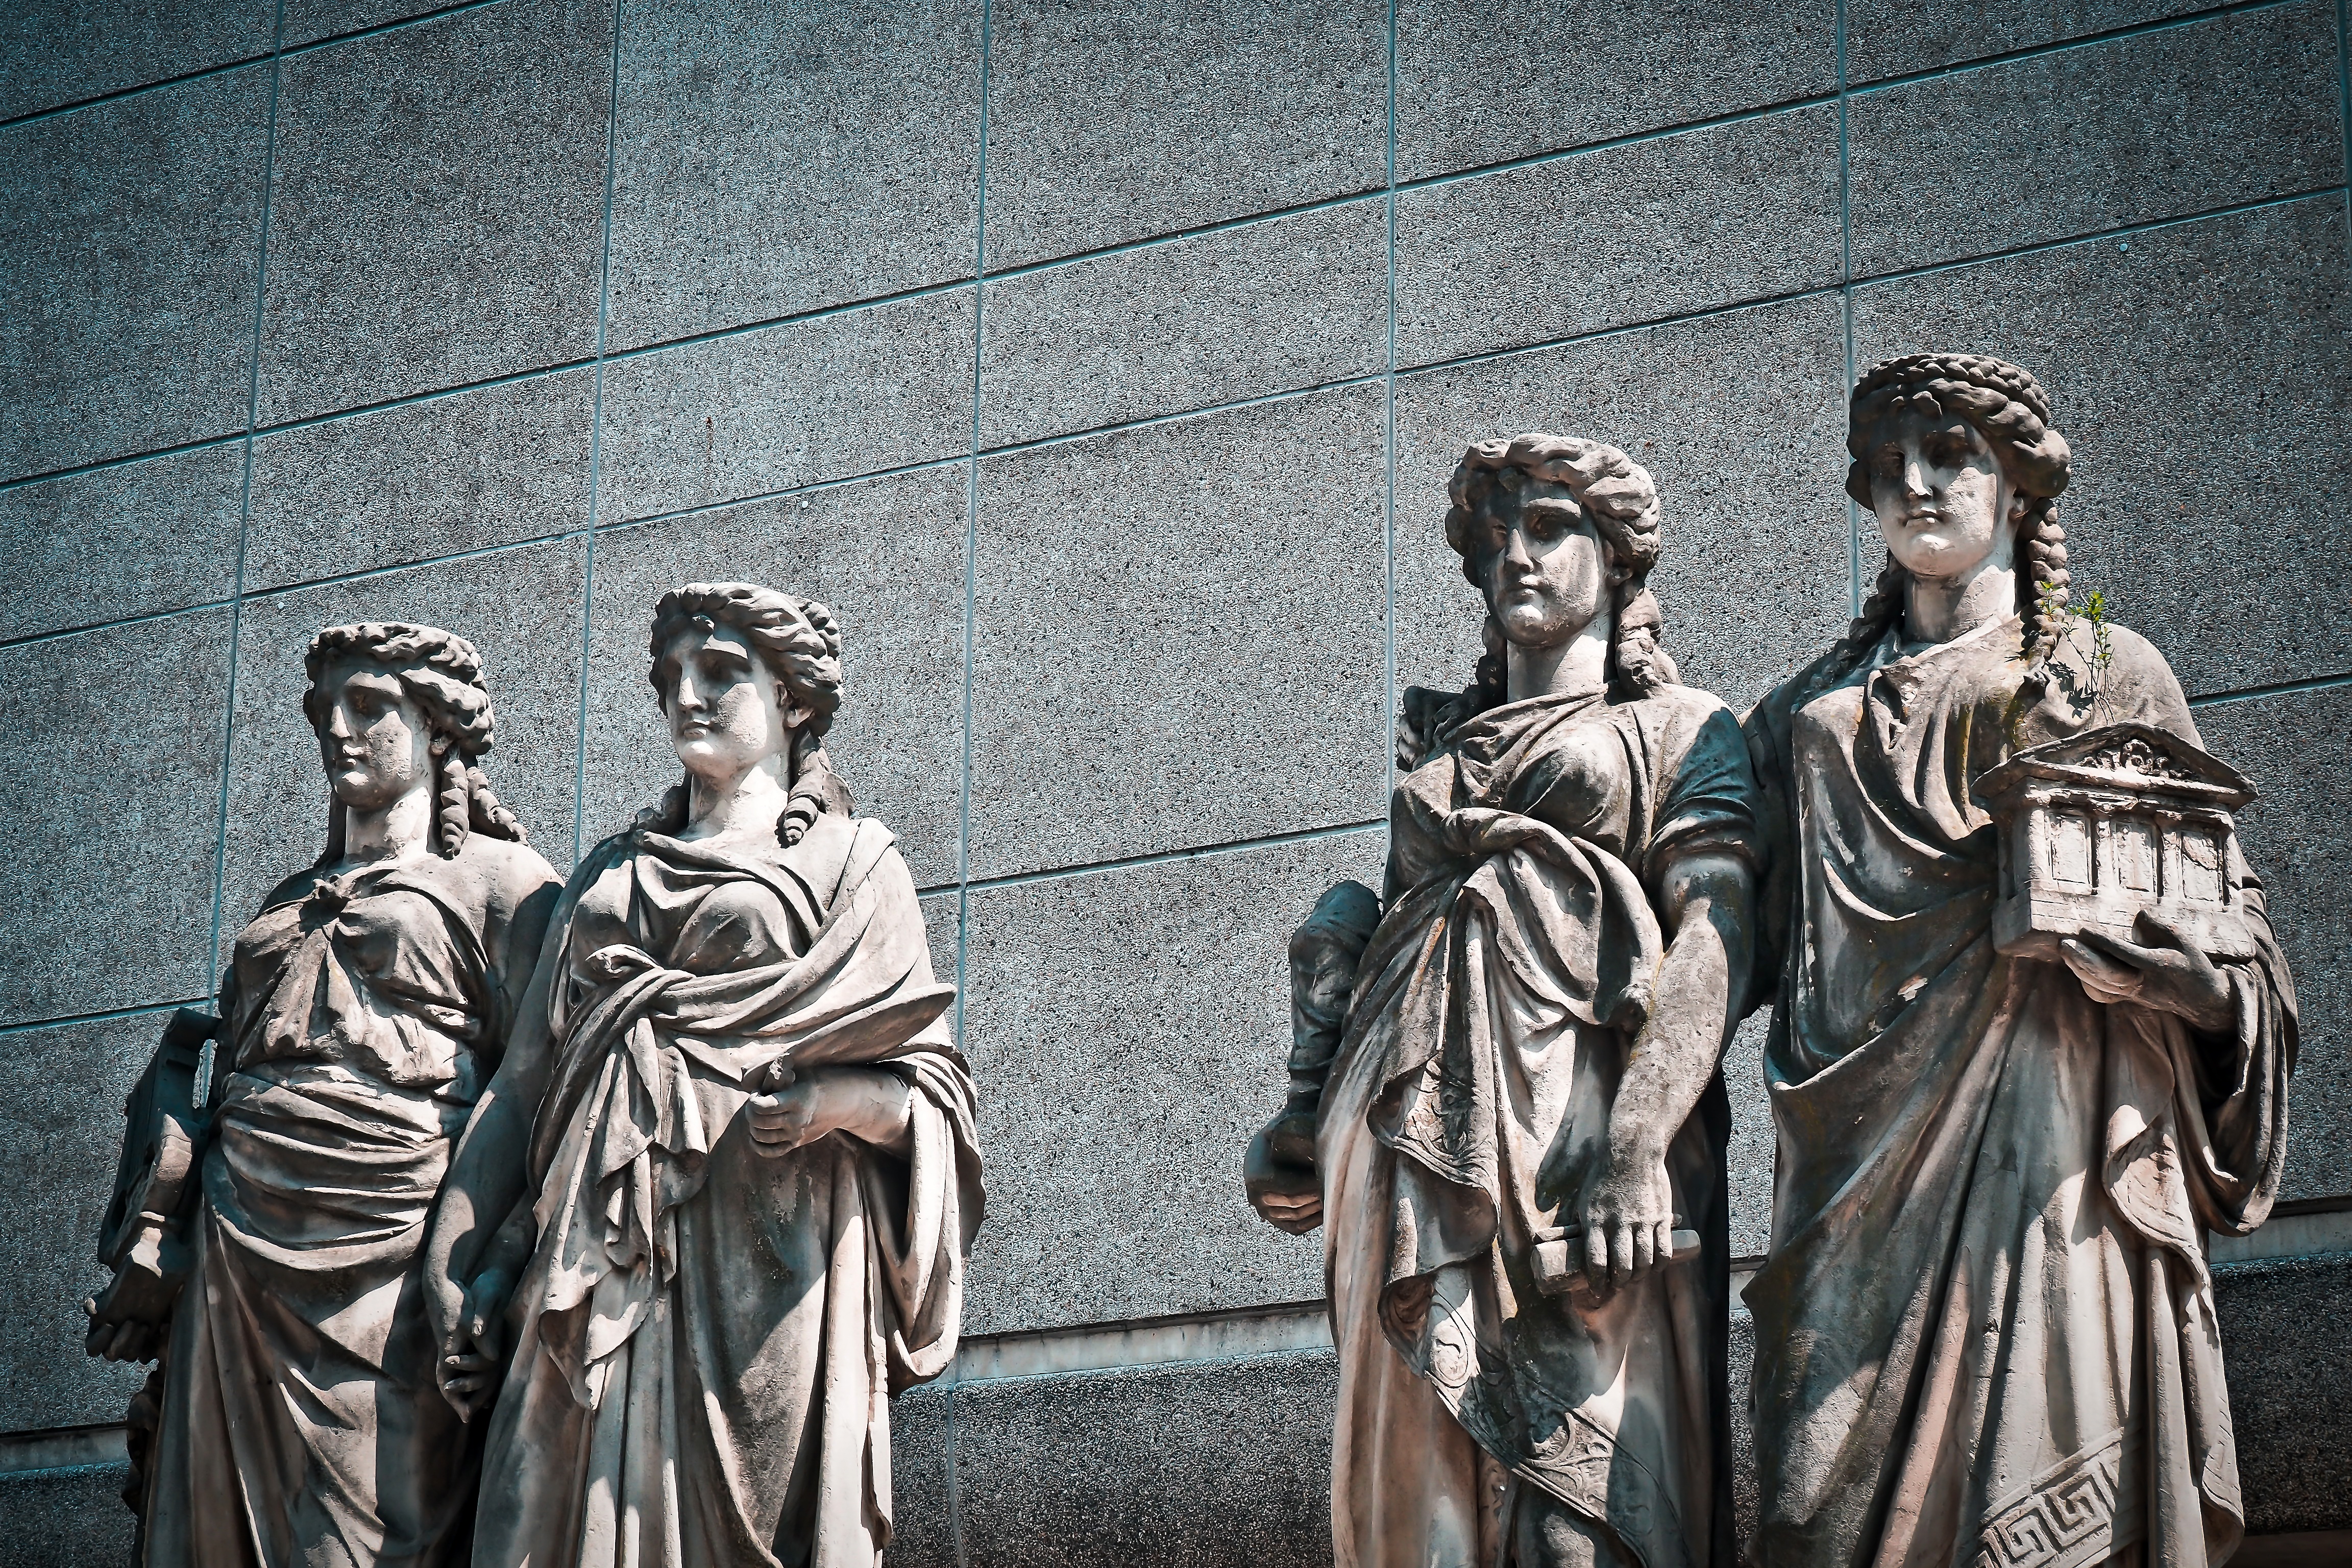
architecture, building, old, city, stone, monument, statue, ornament, fig, places of interest, sculpture, art, statues, historically, stone statue, rock carving, dusseldorf, stone sculpture, historic preservation, ancient history